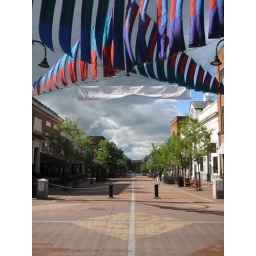
clouds over church street